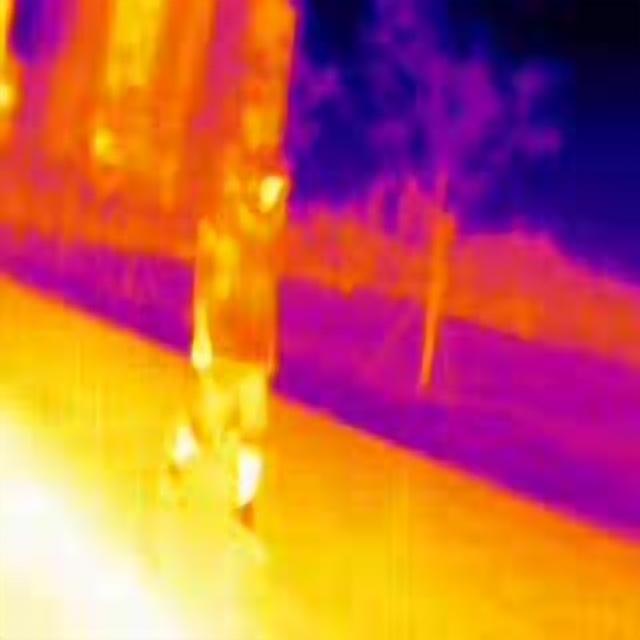
Detected objects:
label: person